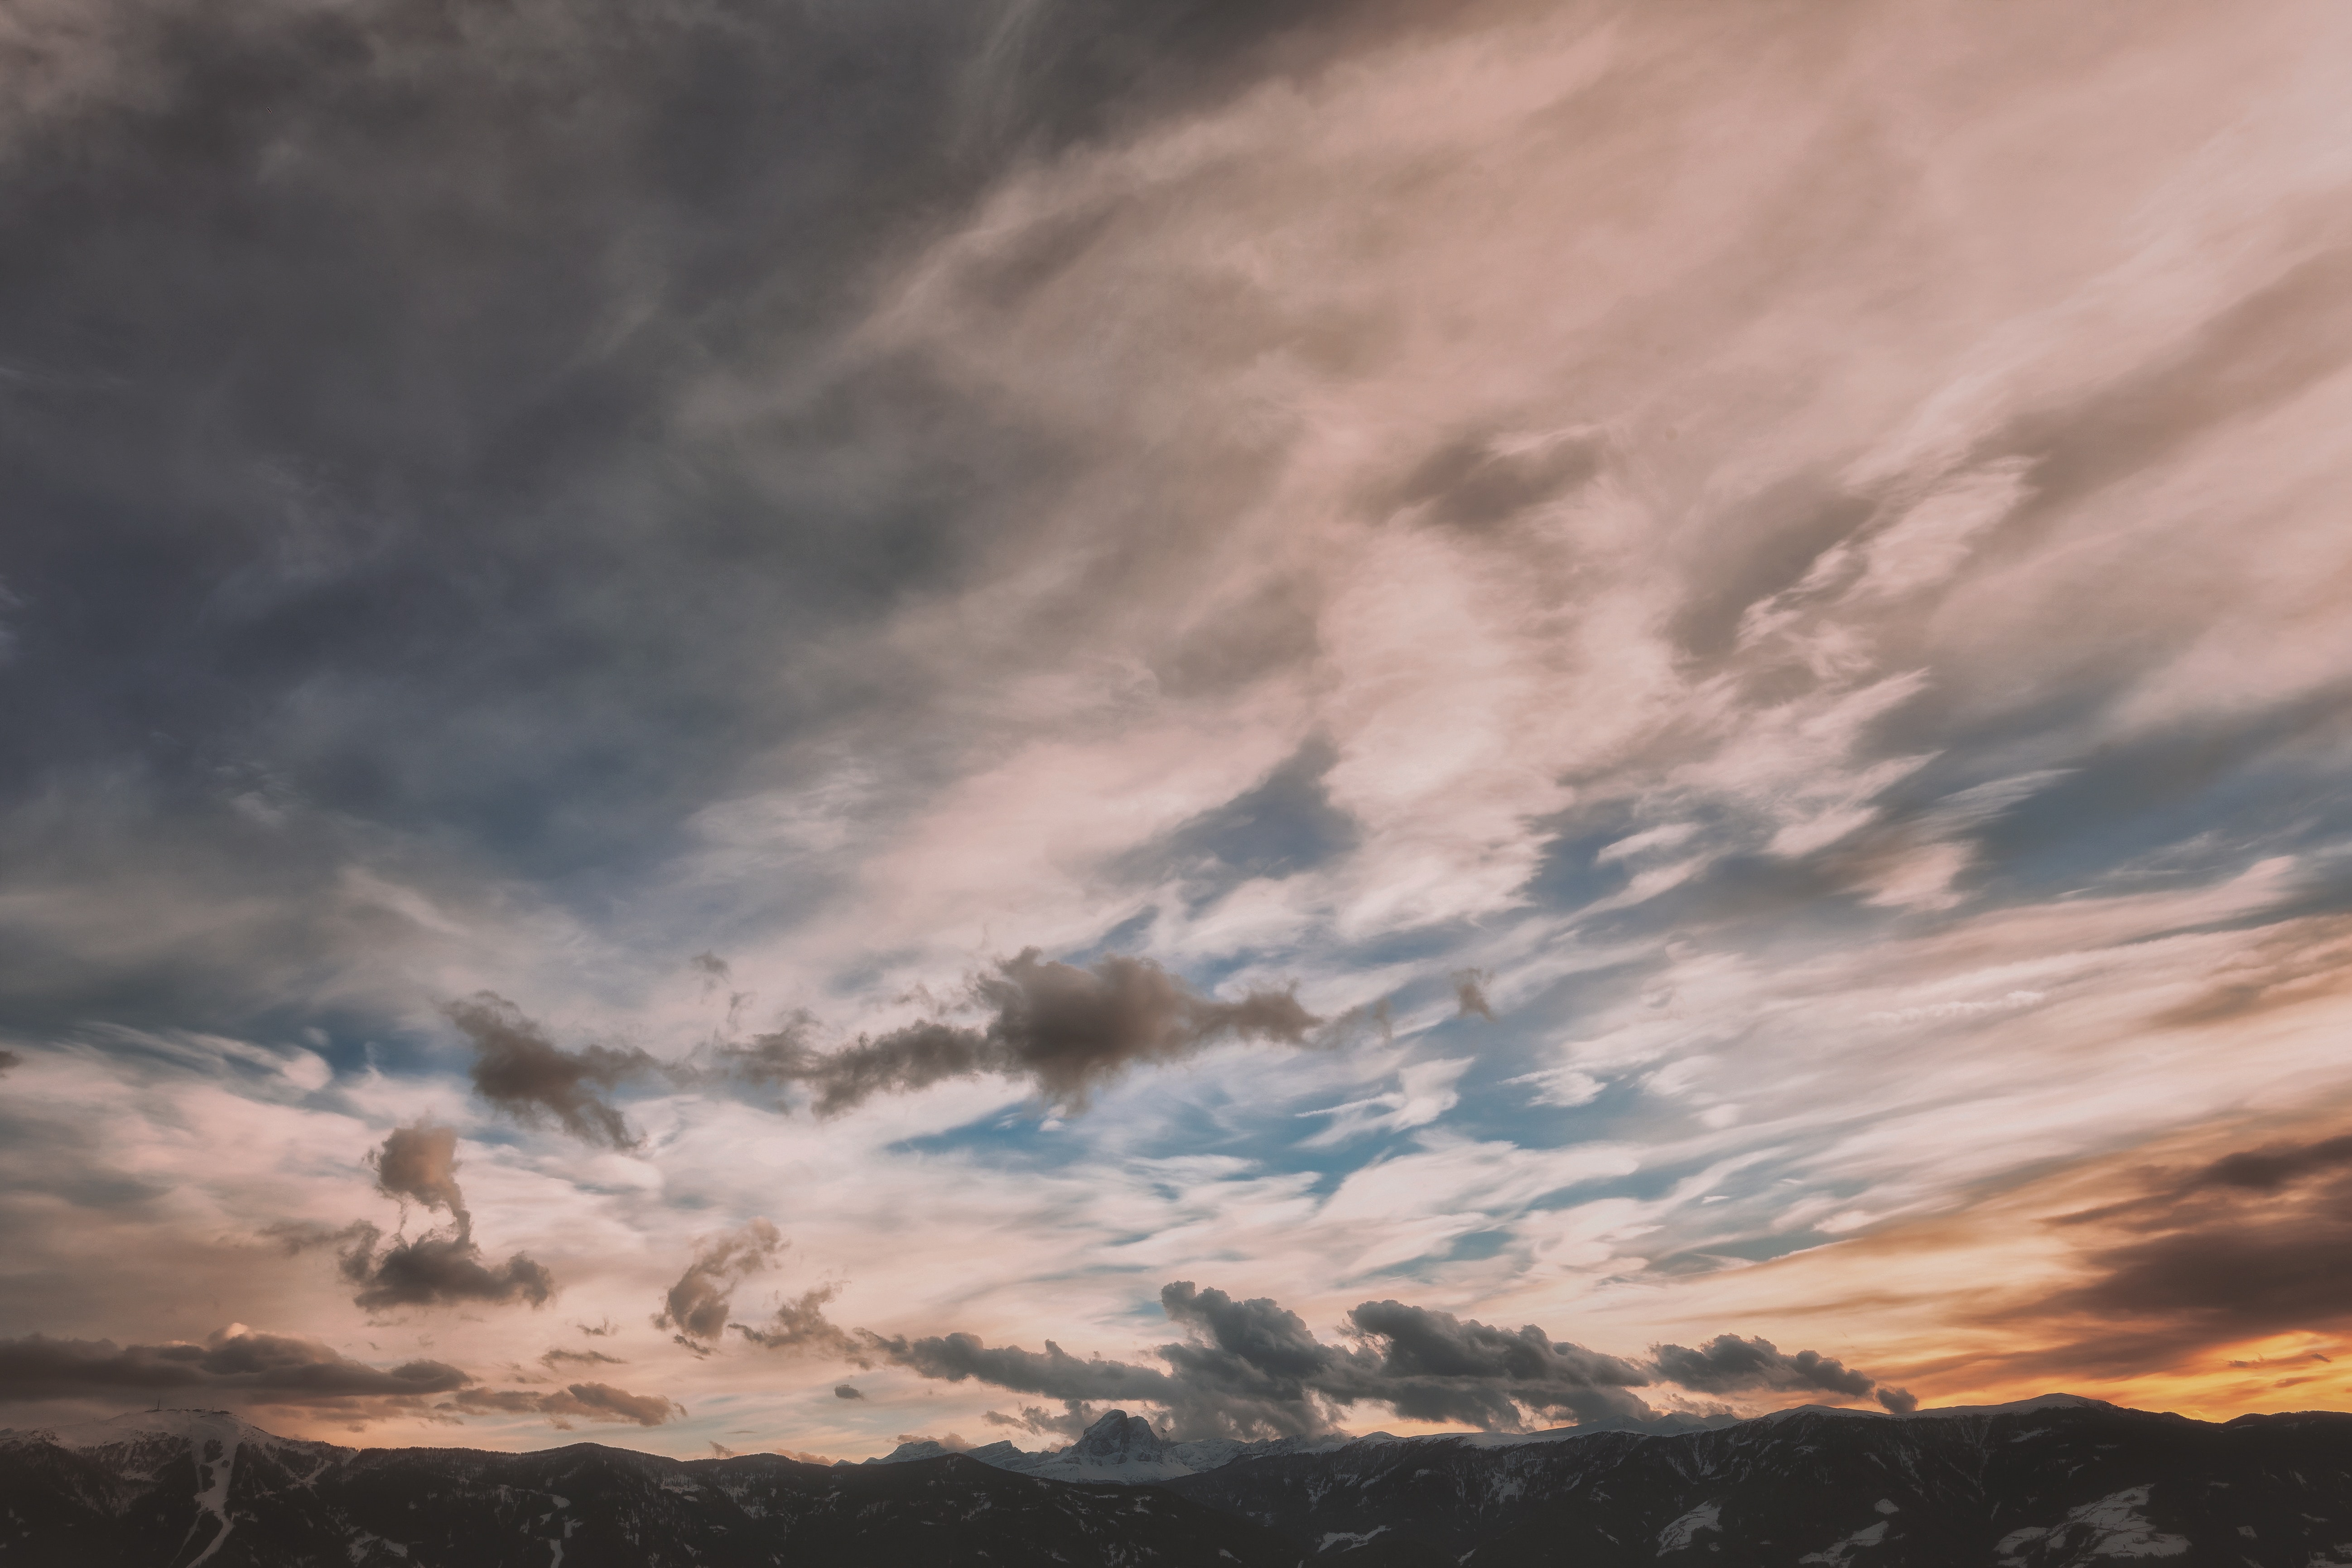
sky, cloud, daytime, atmosphere, horizon, atmospheric phenomenon, cumulus, evening, afterglow, morning, sunset, meteorological phenomenon, dusk, tree, ecoregion, landscape, sunlight, sunrise, dawn, calm, sea, mountain, ocean